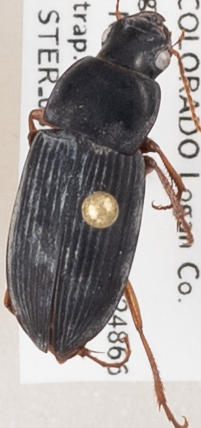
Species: Harpalus pensylvanicus
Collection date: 2019-09-18 04:00:00
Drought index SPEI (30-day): -0.26
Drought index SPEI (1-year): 0.454
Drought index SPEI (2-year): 0.8